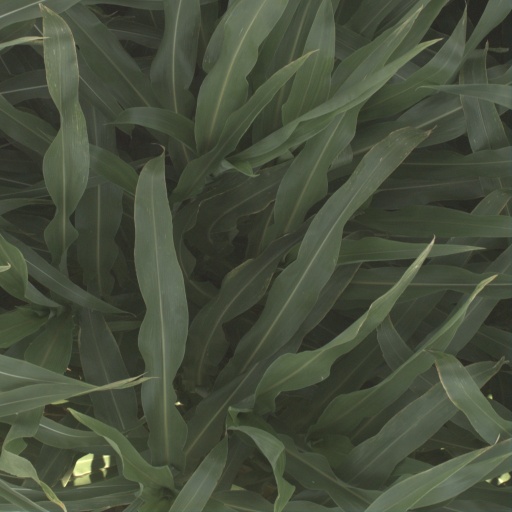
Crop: sorghum